The Anatomy Lesson (Morley novel)

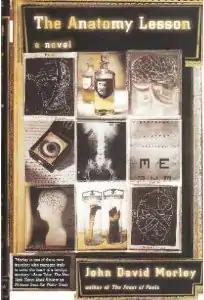
First edition (US)

The Anatomy Lesson (1995) is a novel by John David Morley, inspired by Rembrandt’s painting "The Anatomy Lesson of Dr. Nicolaes Tulp".